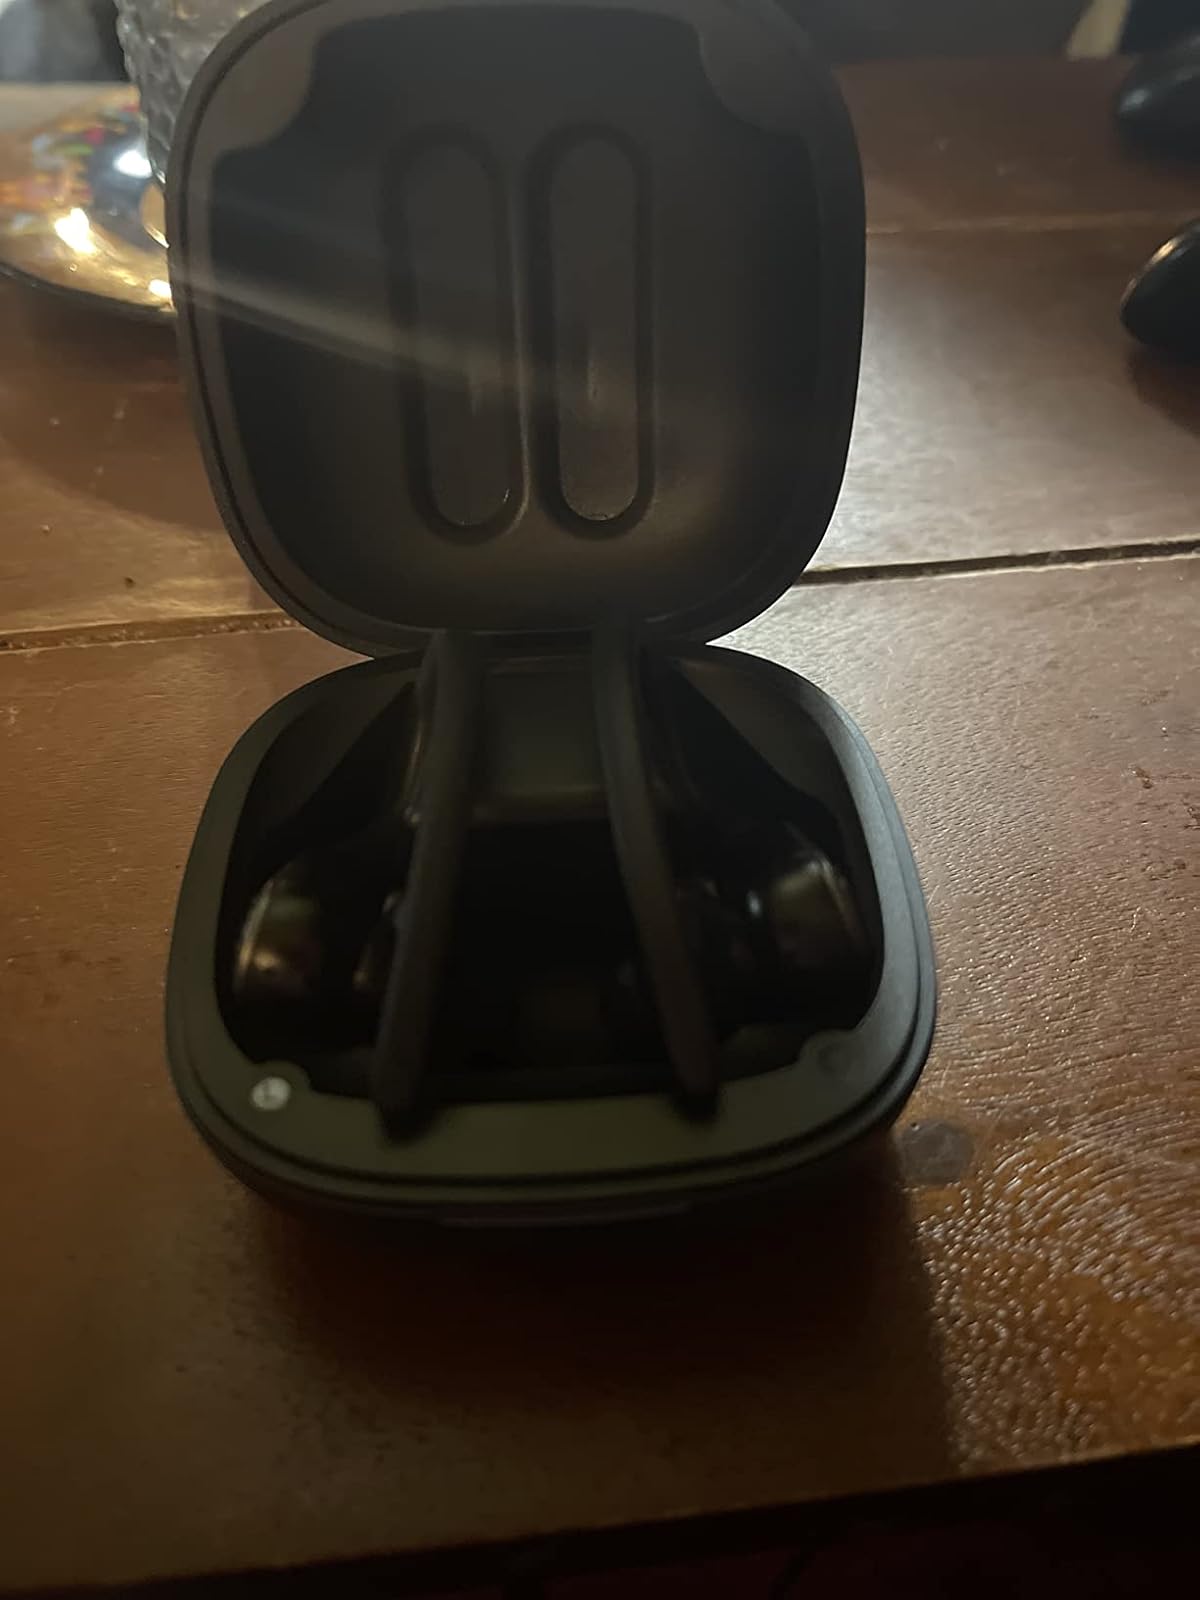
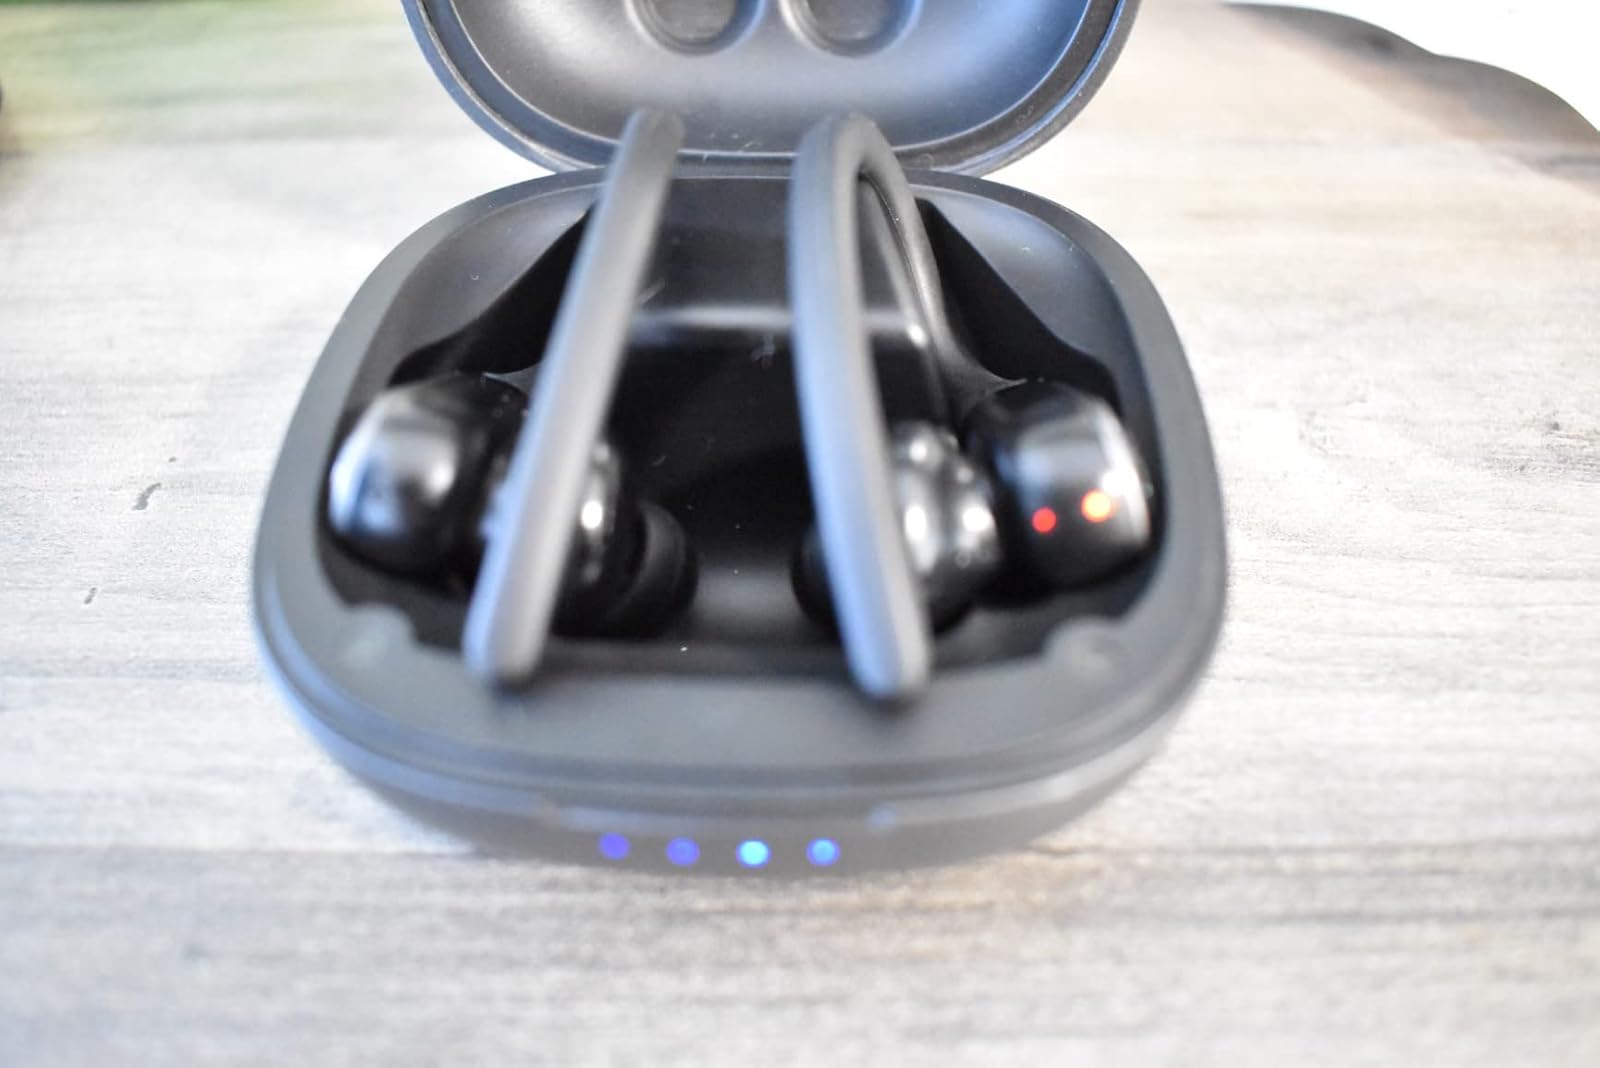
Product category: earbuds
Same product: yes